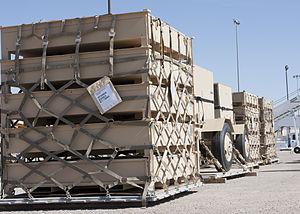
La palette master 463 l, désigné également HCU-6/E, est une palette de manutention standardisée utilisée pour le transport de fret aérien dans la logistique militaire. Il s’agit de la principale palette de fret aérien de la United States Air Force et de facto des aviations de l'OTAN et de nombre de nations utilisant des avions de transport militaire occidentaux, conçue pour être chargée et déchargée sur les transporteurs aériens militaires actuels ainsi que sur de nombreux aéronefs cargos civils de la flotte de la réserve civile.